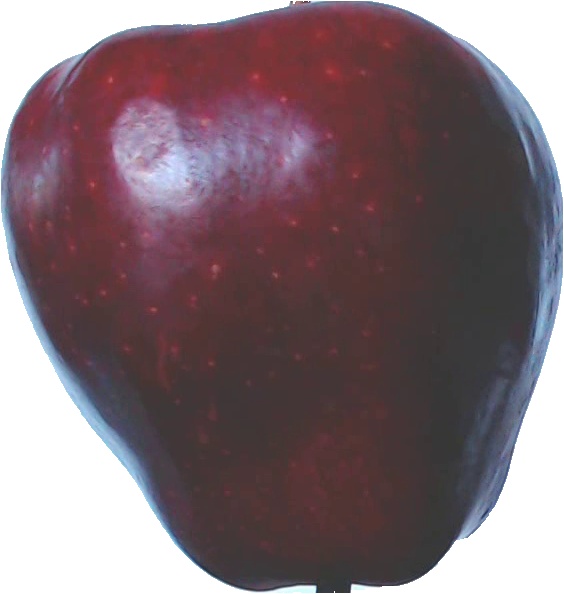
Label: apple_red_delicios_1